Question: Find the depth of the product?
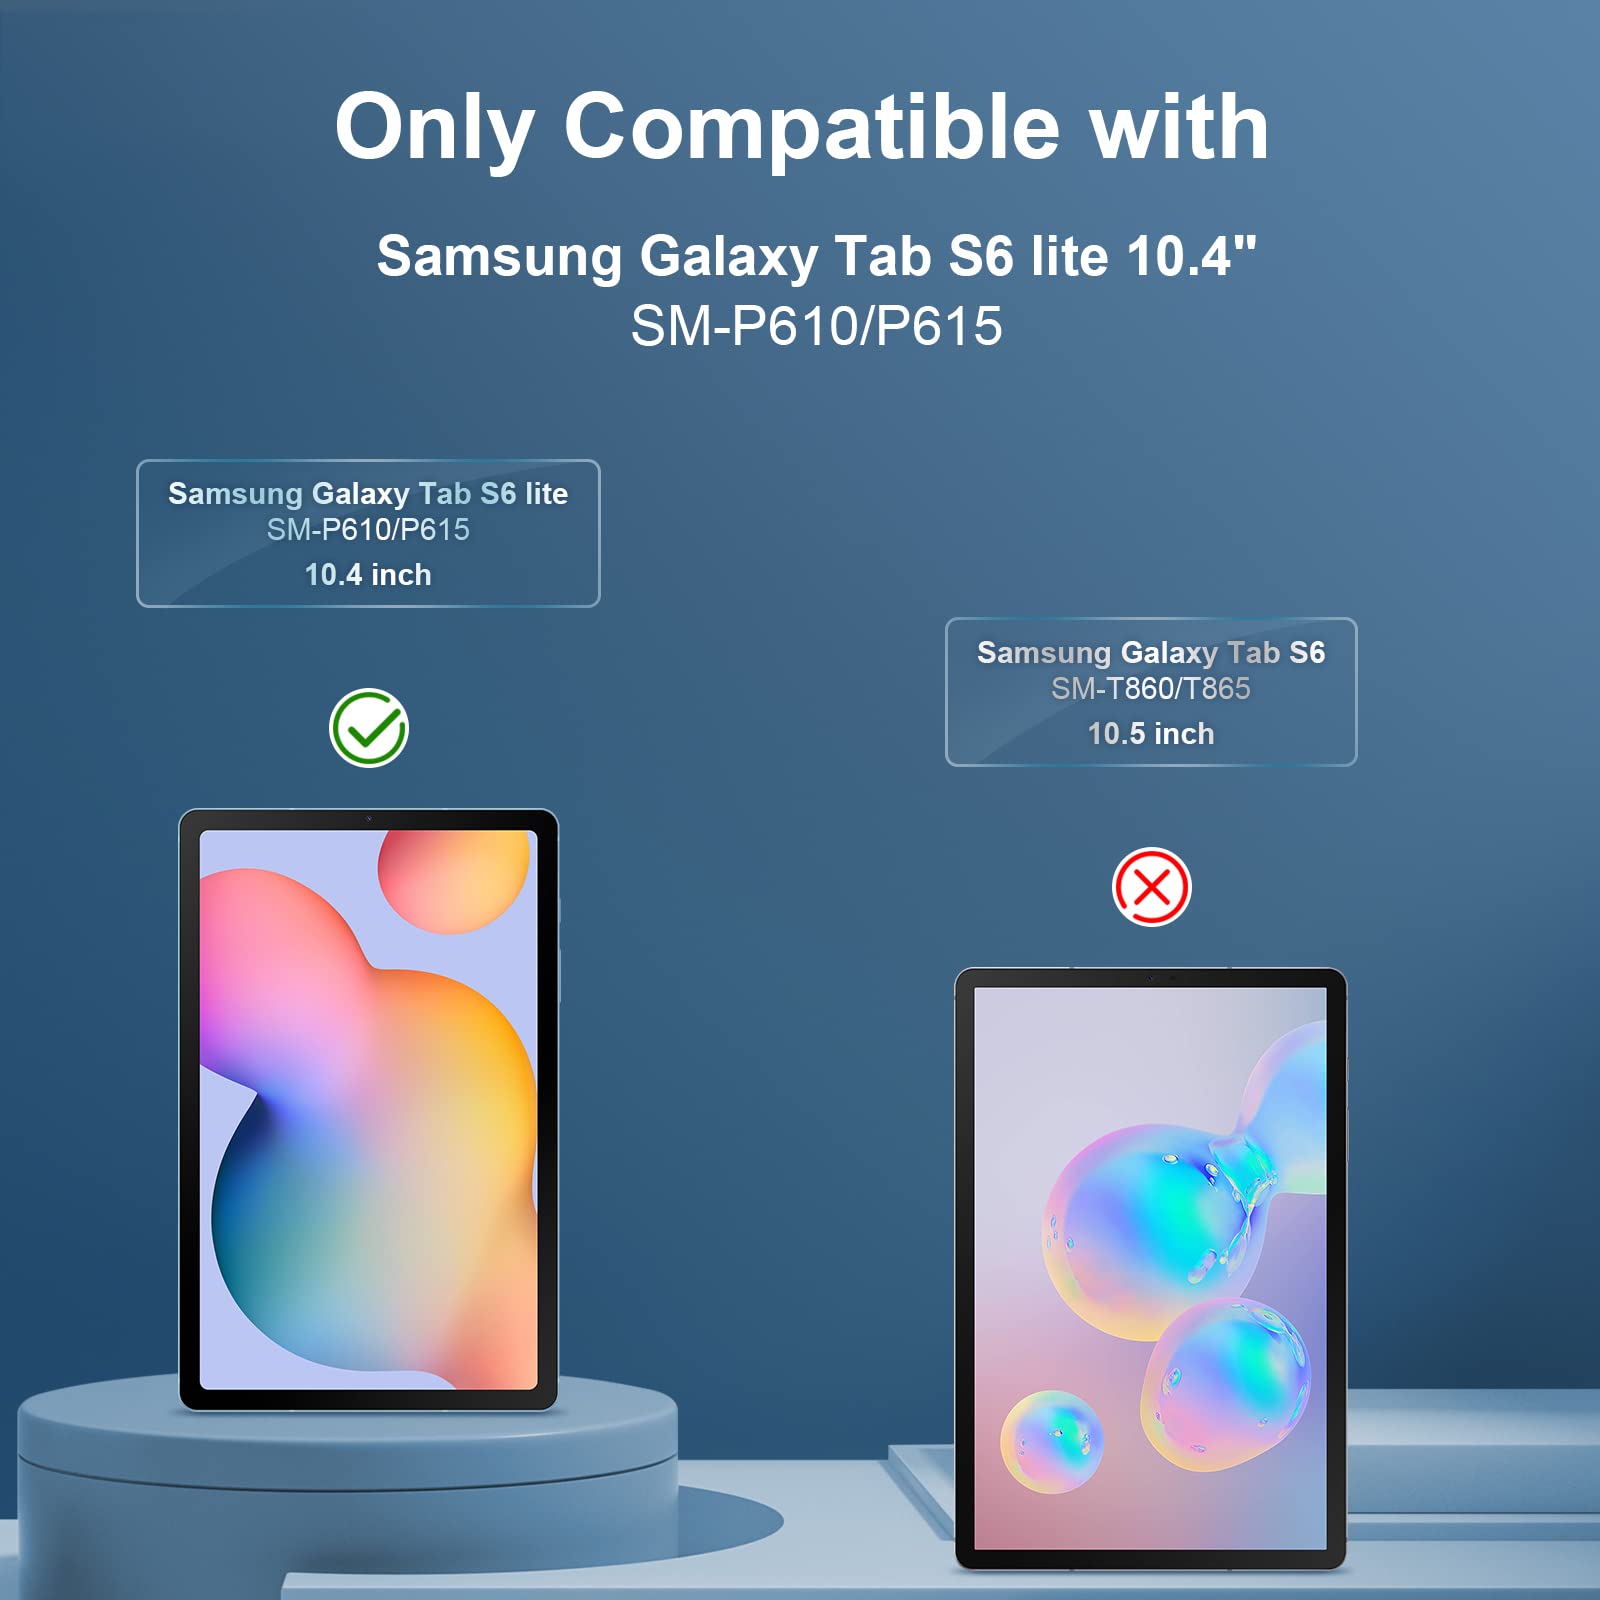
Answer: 10.5 inch